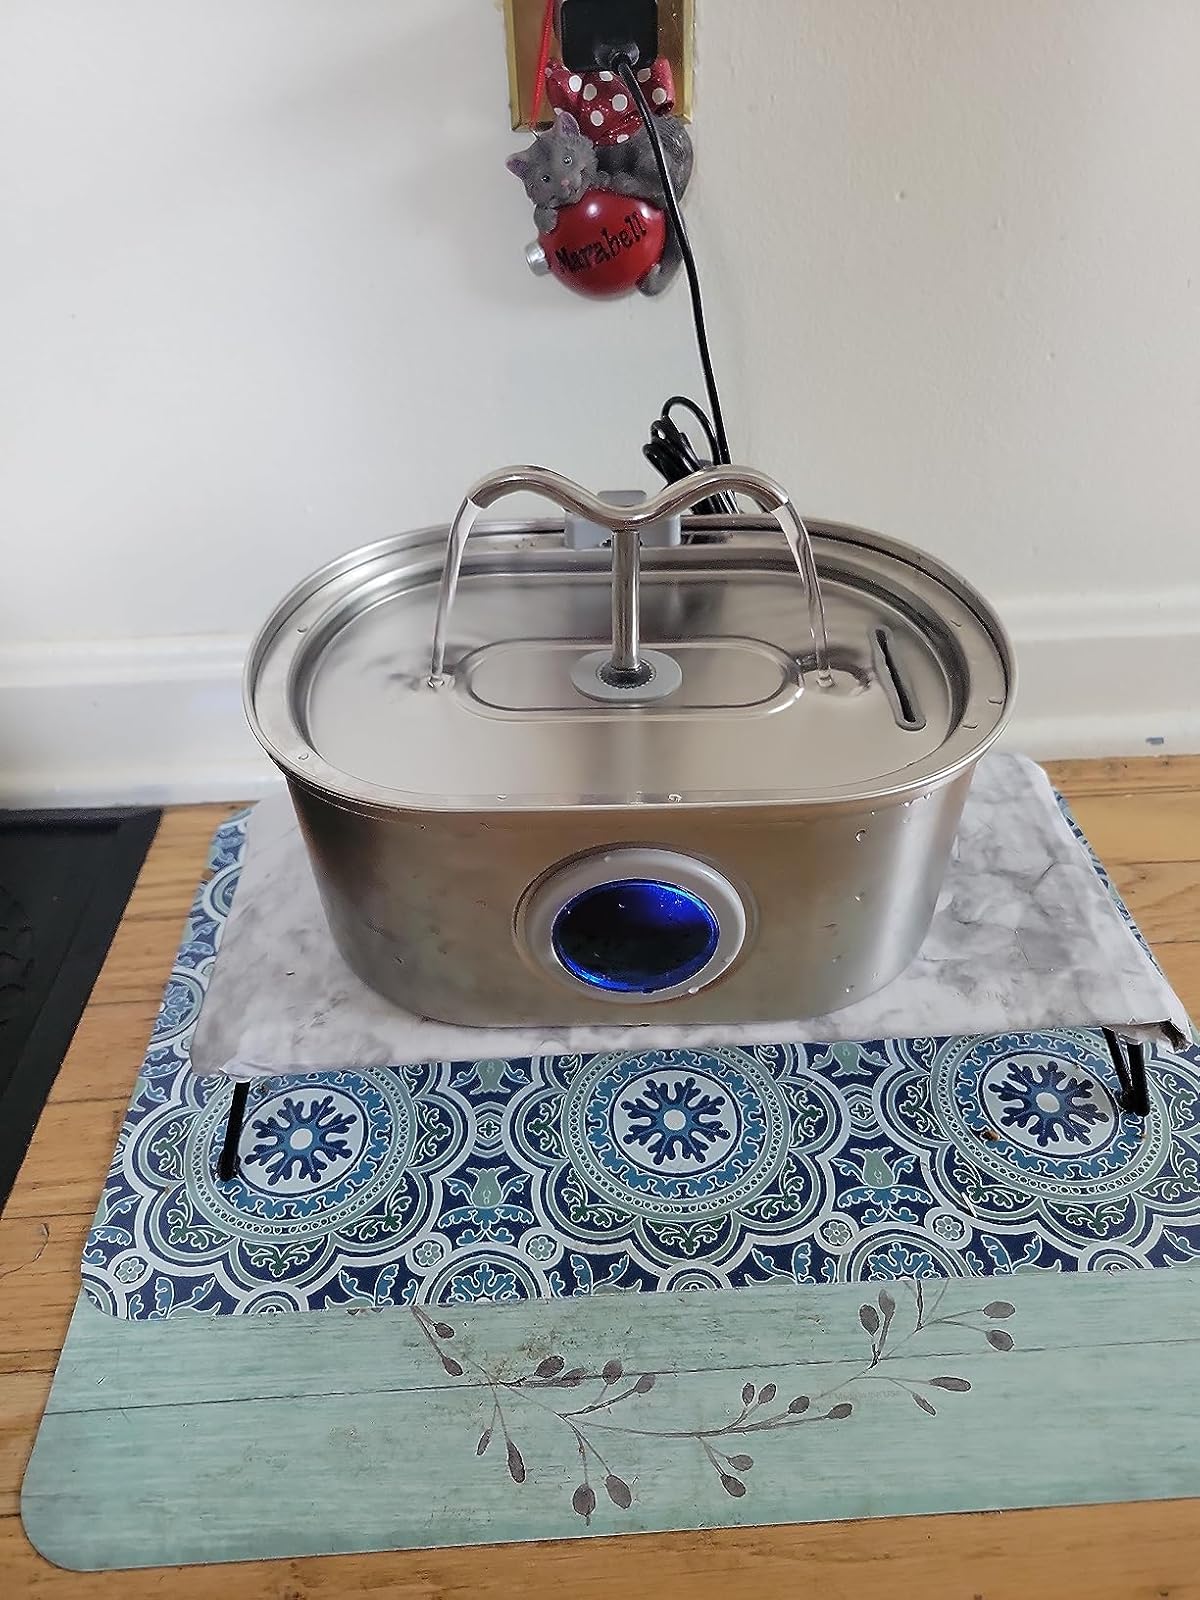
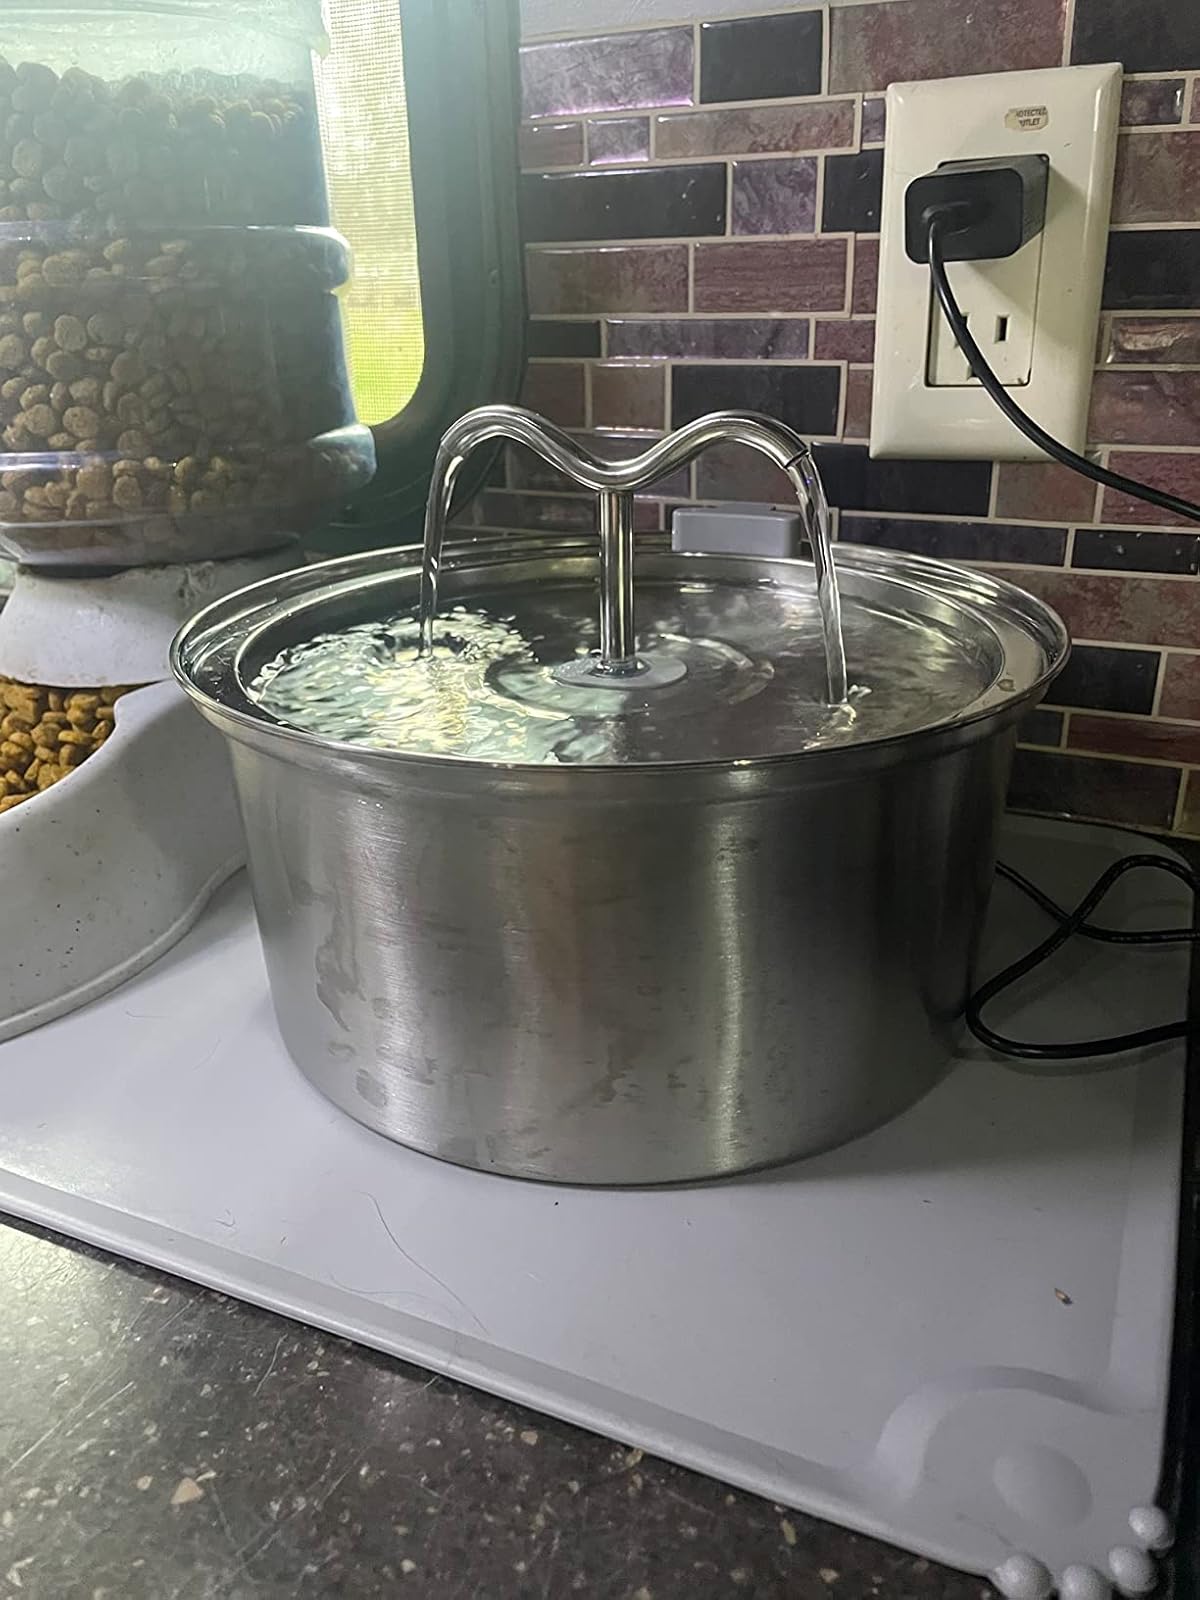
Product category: items_bowl
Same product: no